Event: Nepal Earthquake
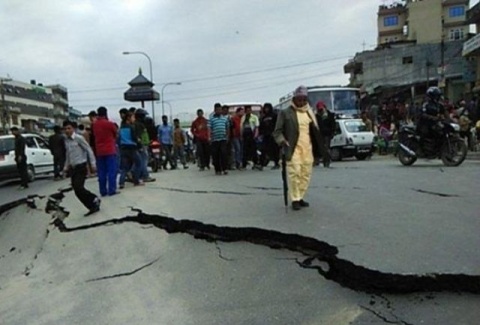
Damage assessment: damage